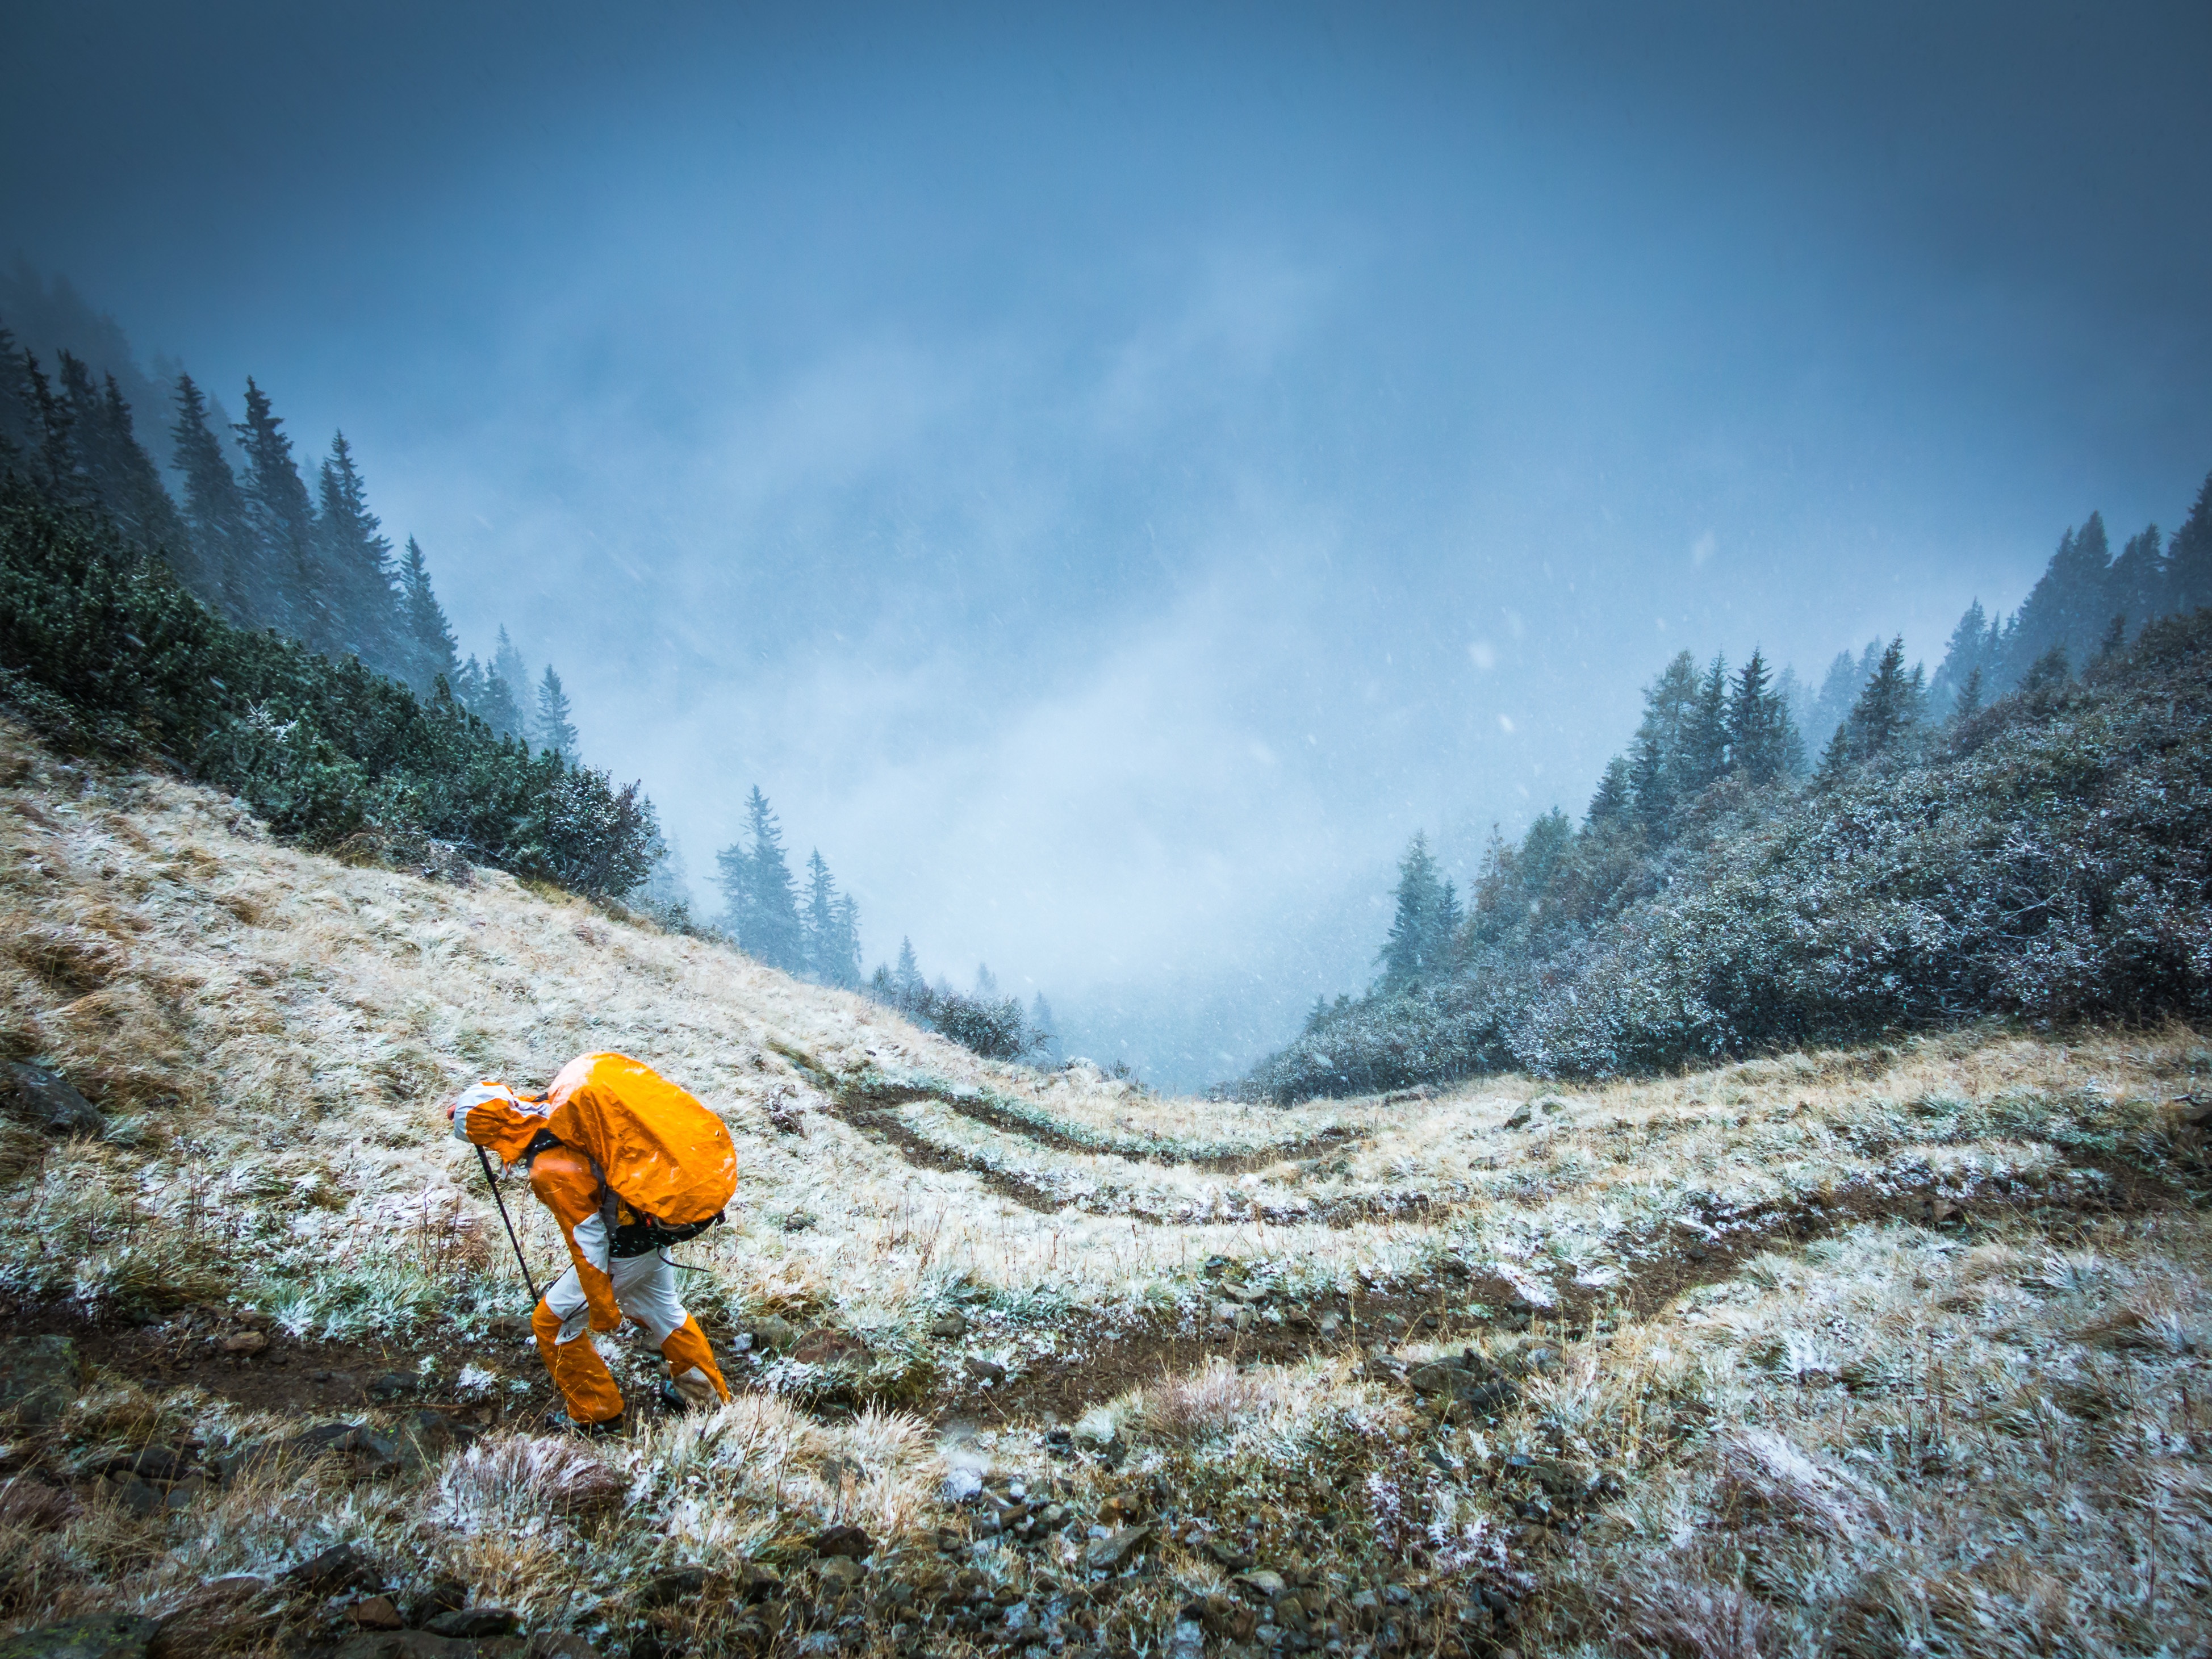
forest, wilderness, walking, person, mountain, snow, winter, hiking, hill, adventure, valley, mountain range, recreation, weather, climbing, extreme sport, ridge, summit, mountaineering, sports, alps, backpacking, plateau, landform, outdoor recreation, geographical feature, mountainous landforms, geological phenomenon